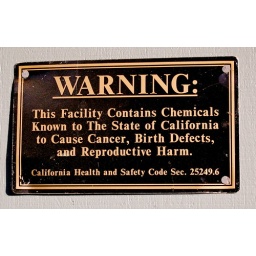
This sign was on the door of our (non-smoking) hotel room in Coalinga. Dig the irony.